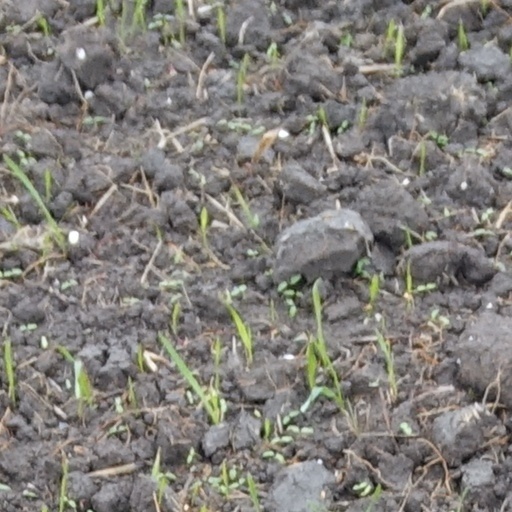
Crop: wheat